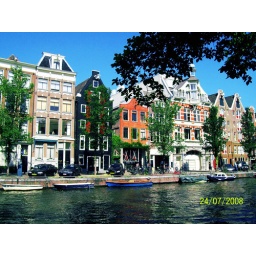
A street by the river in central Amsterdam